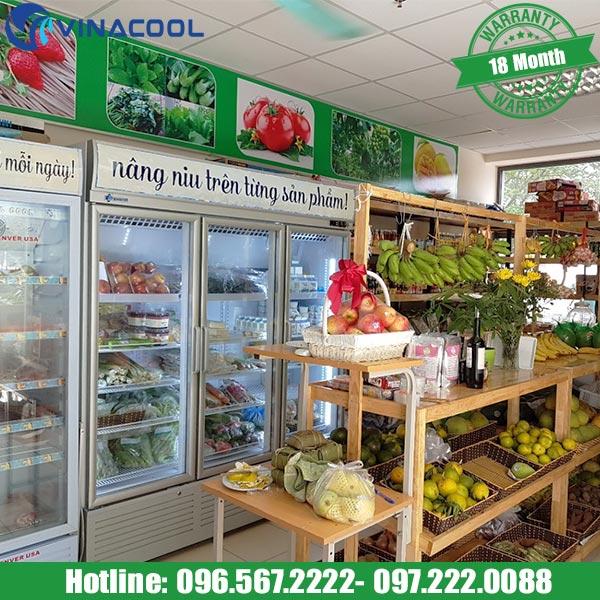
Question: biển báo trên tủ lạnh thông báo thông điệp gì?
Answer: nâng niu trên từng sản phẩm